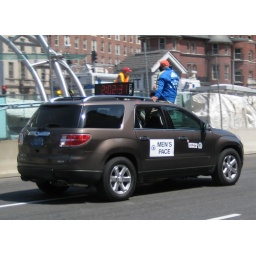
The male running robot who won passed by mile ~25 at 2h 02 min.